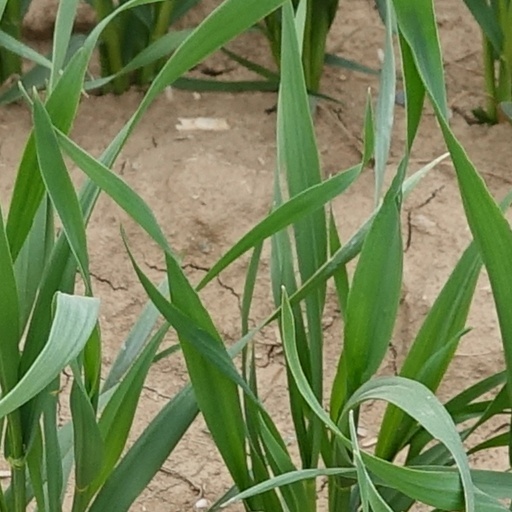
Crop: wheat